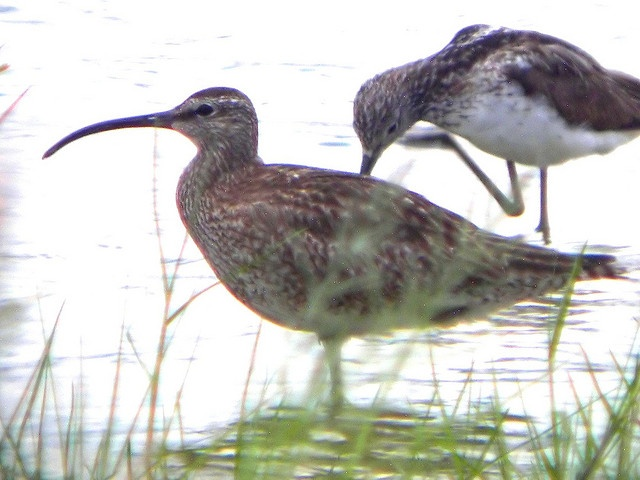
there are two birds that are standing in the water
Two birds that are standing in the water.
Two birds with long, sharp beaks are standing in the water.
Two birds in a pond finding food and water.
Two large brown birds standing in shallow water.